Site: brandenburg
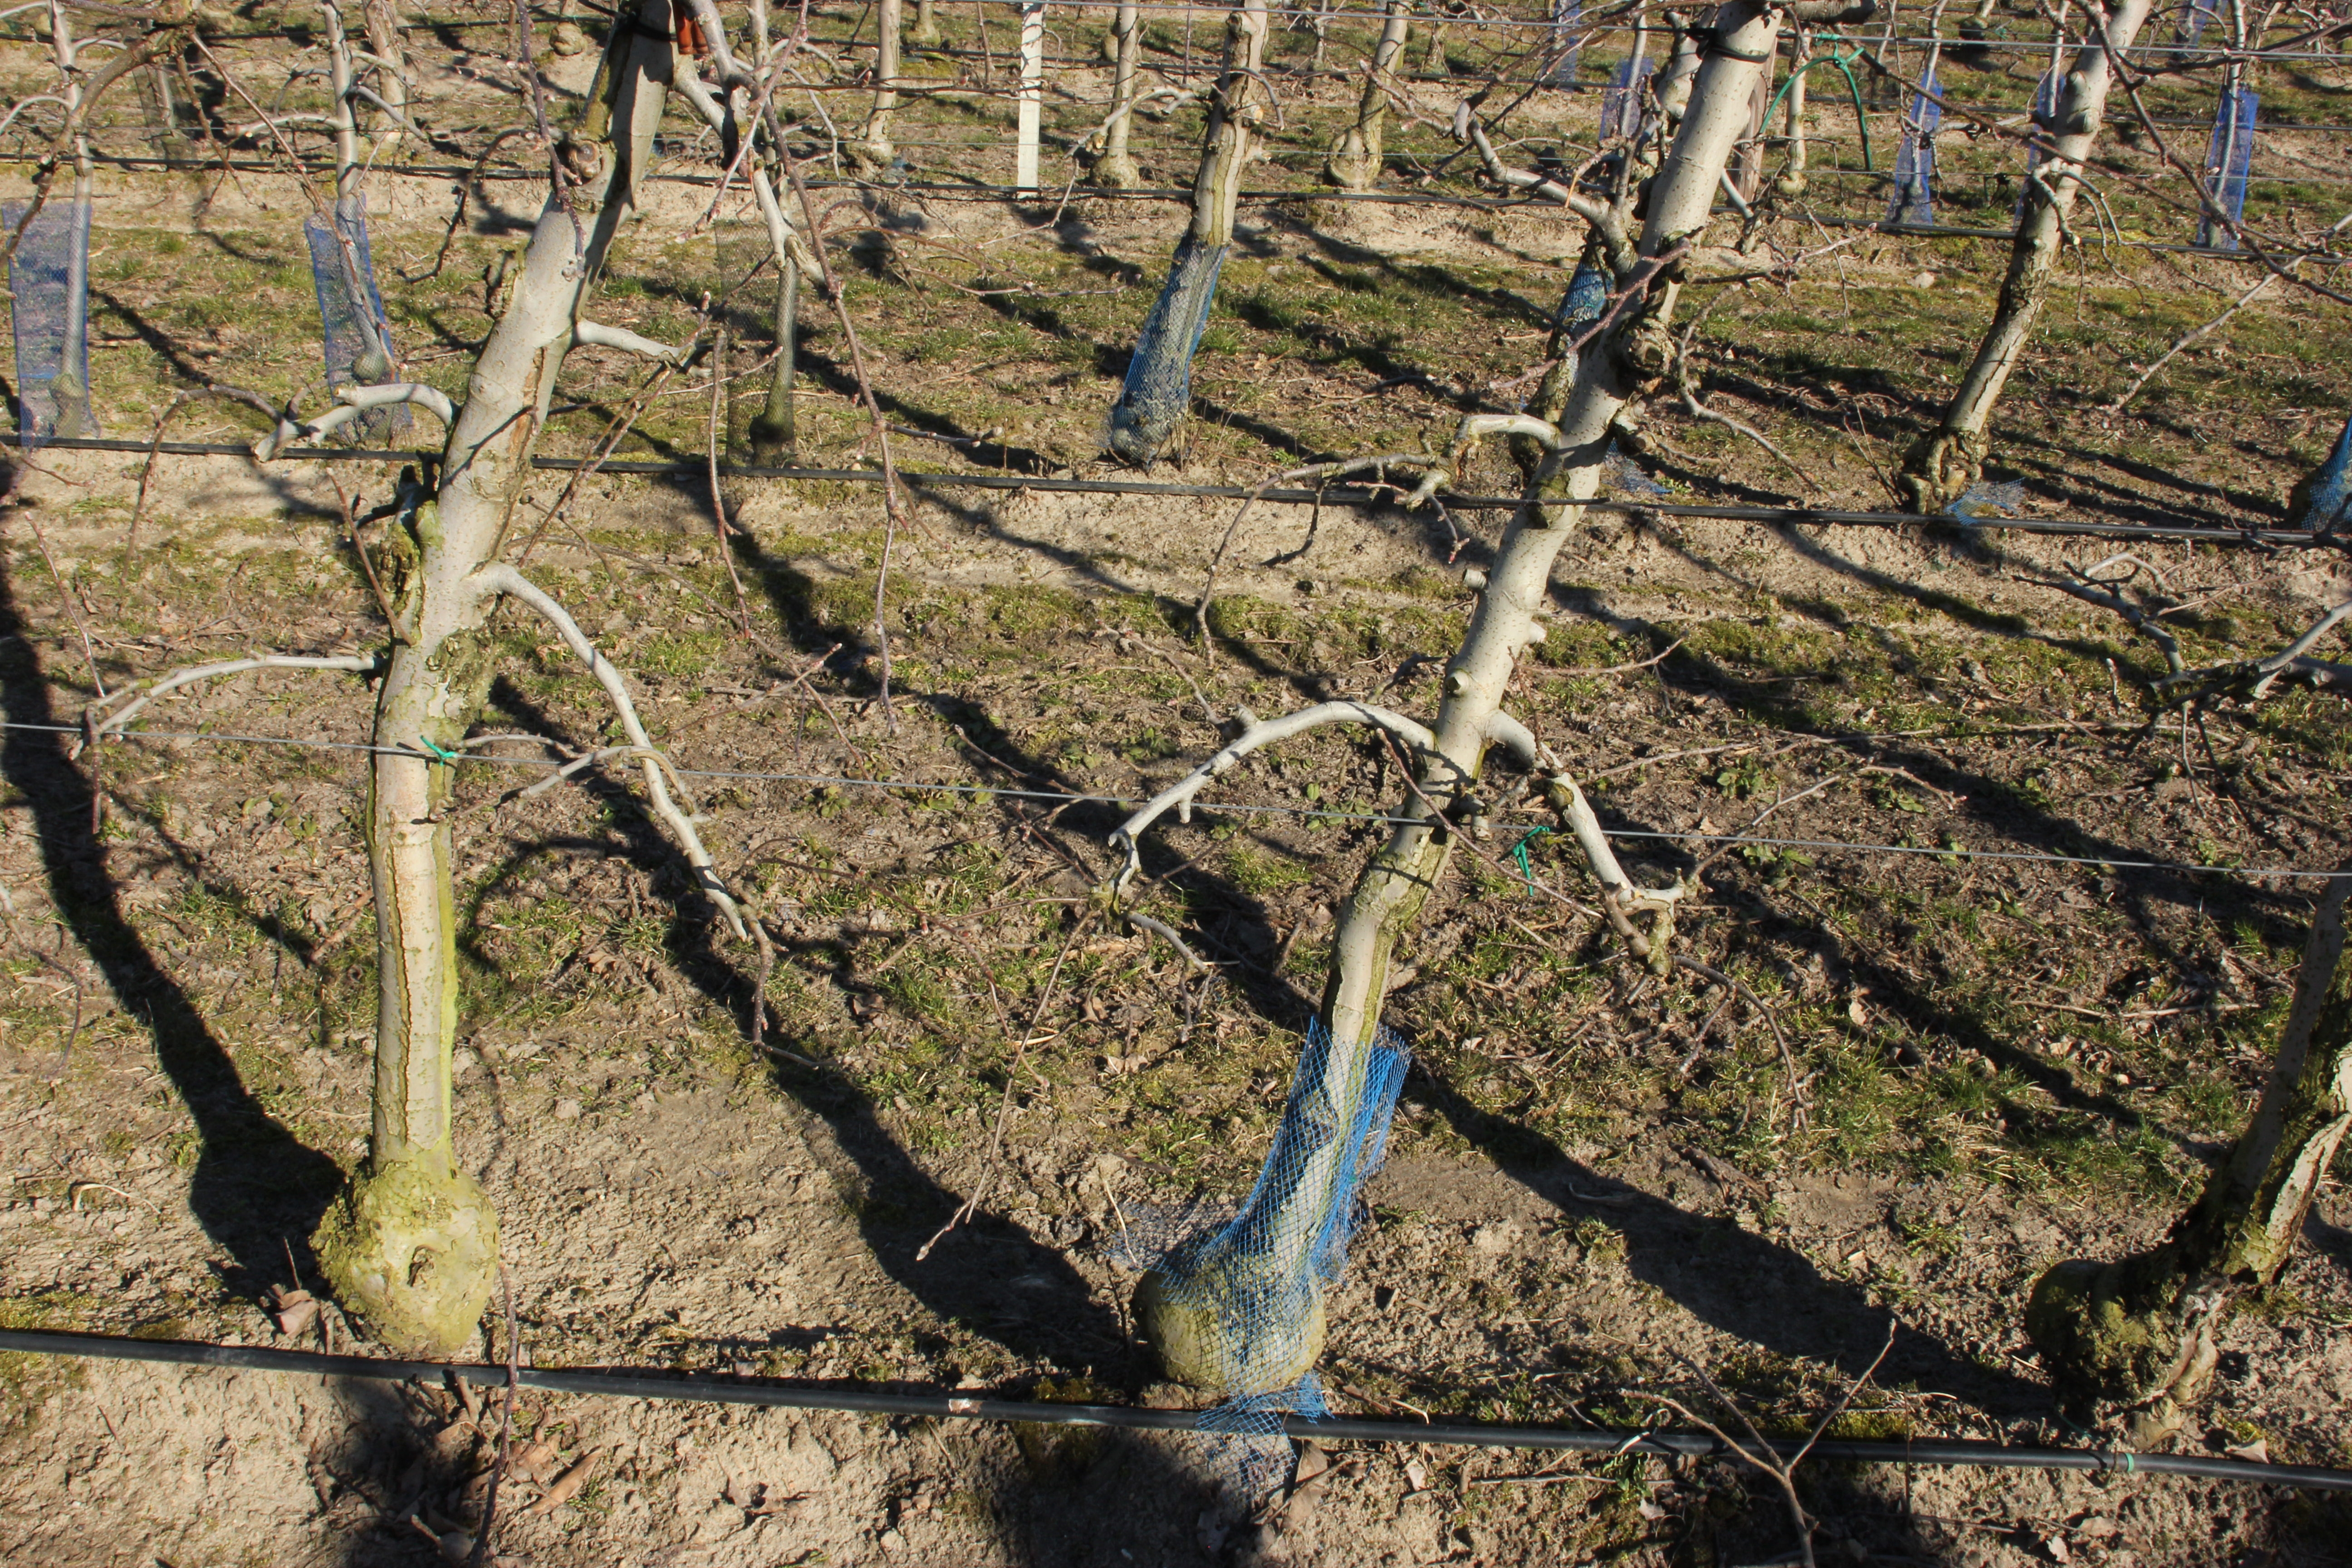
Growth stage (BBCH 03): Bud development